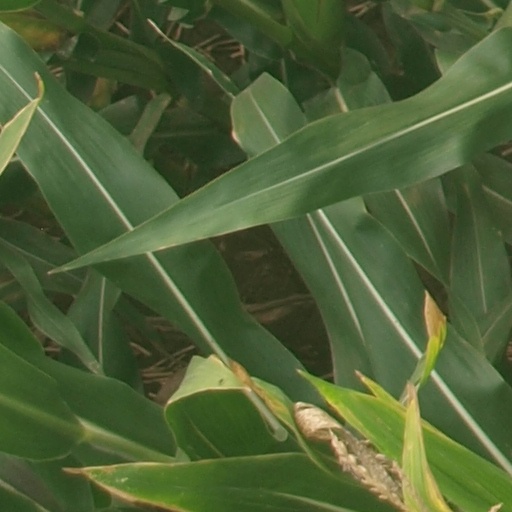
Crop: maize; corn